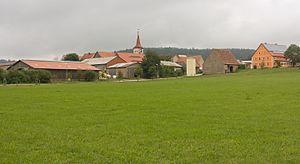
Oberdachstetten est une commune de Bavière, située dans l'arrondissement d'Ansbach et le district de Moyenne-Franconie.